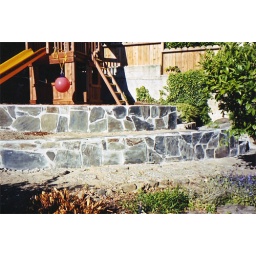
Retaining walls building as part of Landscaping services in Sausalito.